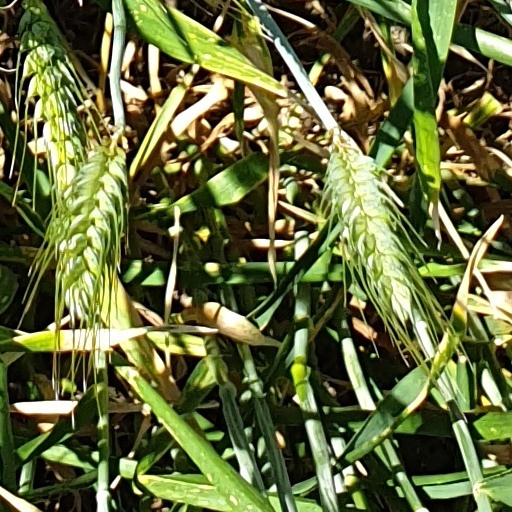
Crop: wheat